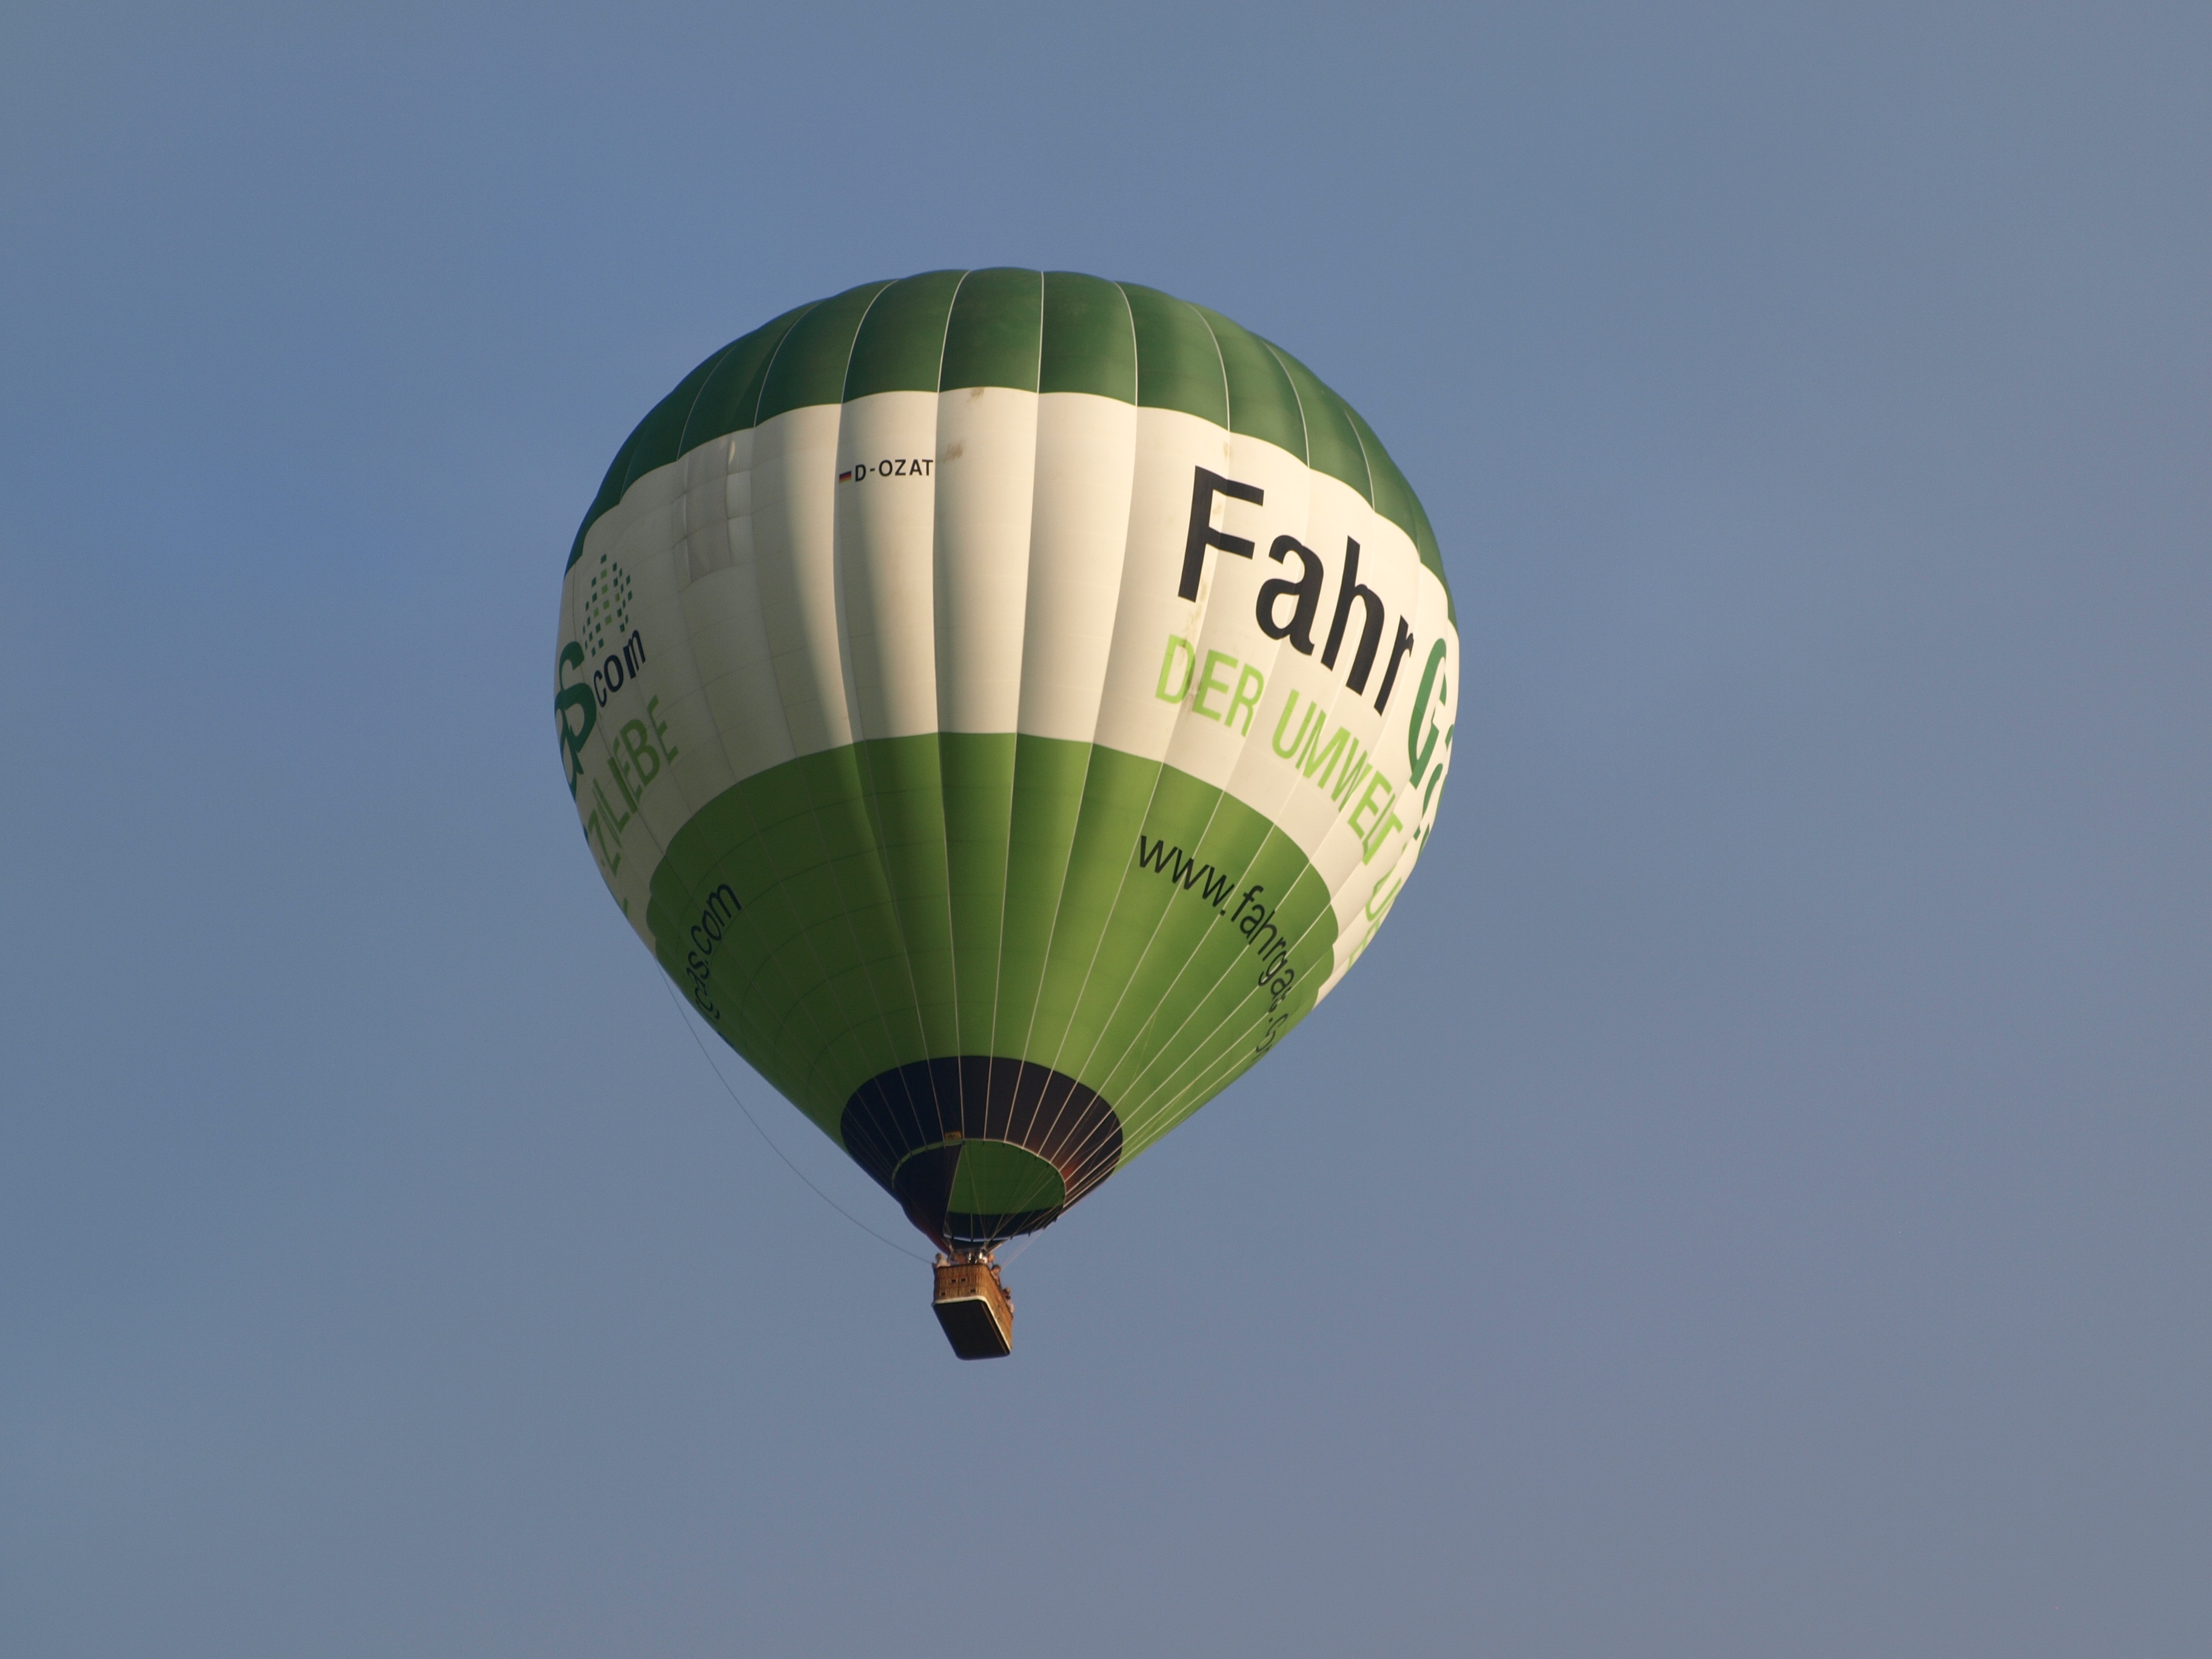
wing, sky, air, balloon, hot air balloon, fly, aircraft, vehicle, heat, hot, burner, air sports, hot air ballooning, wind direction, atmosphere of earth